Alphonse Gaulin Jr. House

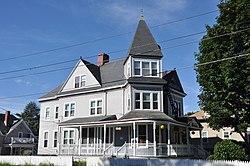

The Alphonse Gaulin Jr. House is an historic house in Woonsocket, Rhode Island. The -story wood-frame house was built c. 1885 by Alphonse Gaulin Jr., one of the city's first wealthy French-Canadian residents and its mayor 1903–05. The house is one of the city's finest Queen Anne Victorians, exhibiting the asymmetrical massing, varying projections, and a square tower projecting diagonally from one corner.